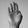
ASL letter: B